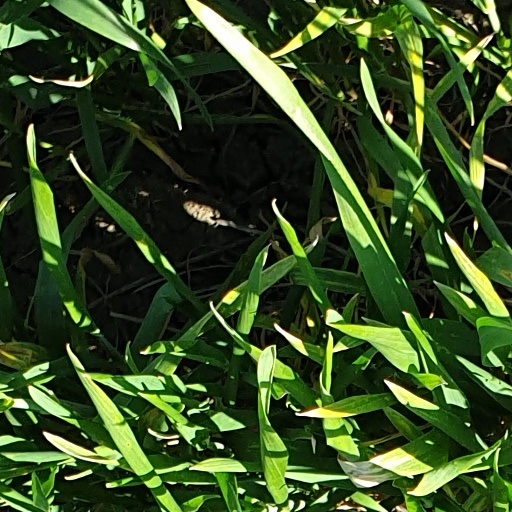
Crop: wheat